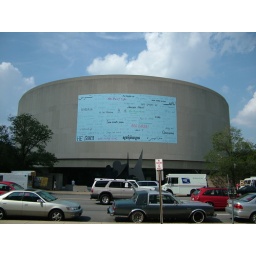
A giant sign I saw on a building in Washington DC